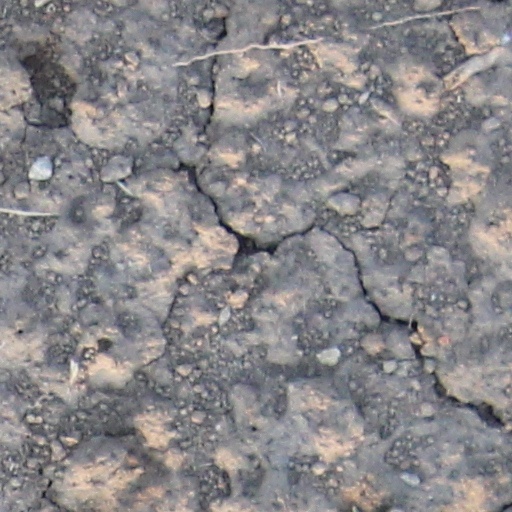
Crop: wheat